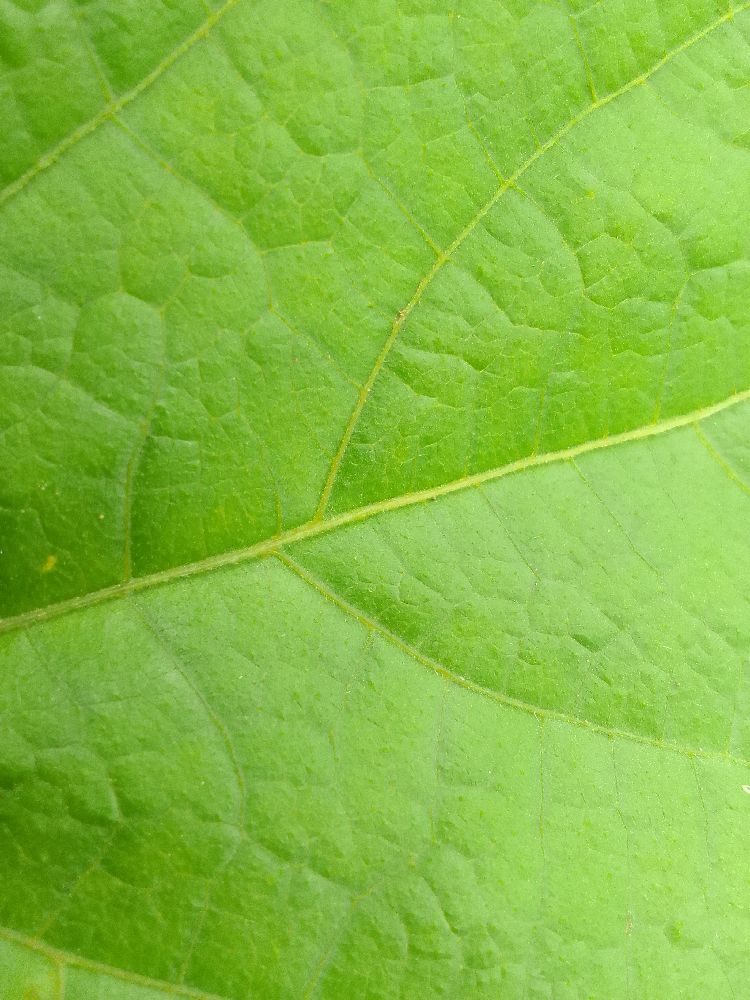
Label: healthy